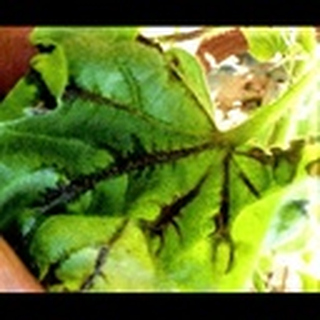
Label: cotton_bacterial_blight